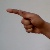
The image shows a hand gesture representing the letter 'G' in Indian Sign Language.